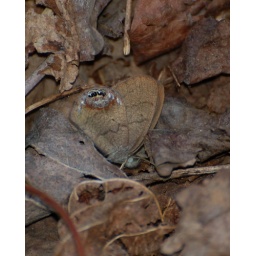
Lumpkin County, GA  This butterfly laid flat against the ground which made it nearly invisable.